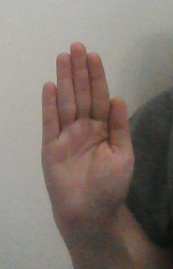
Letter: seen